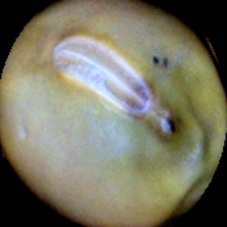
Label: Immature